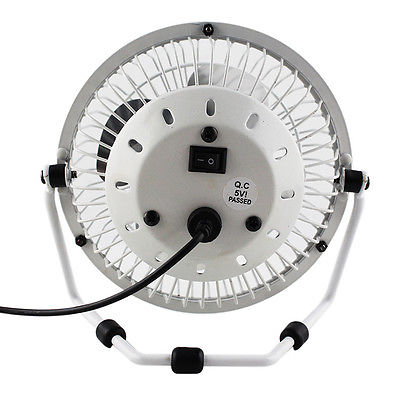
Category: fan